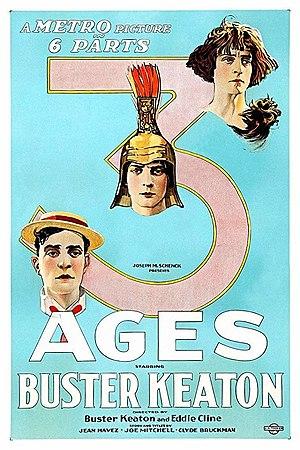
Les Trois Âges est un film muet américain écrit et réalisé par Buster Keaton et Edward F. Cline, sorti en 1923.